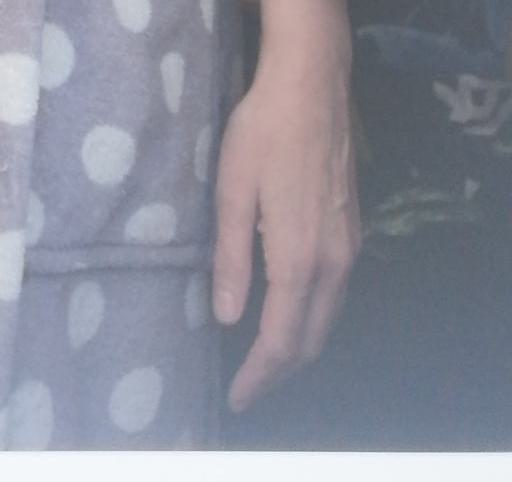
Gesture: no_gesture